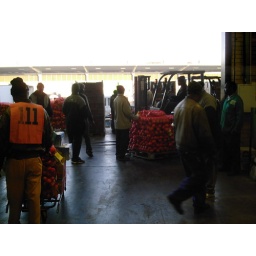
Work starts at 3 in morning at JHB Fresh Produce Market Africa's biggest fruit & veg market